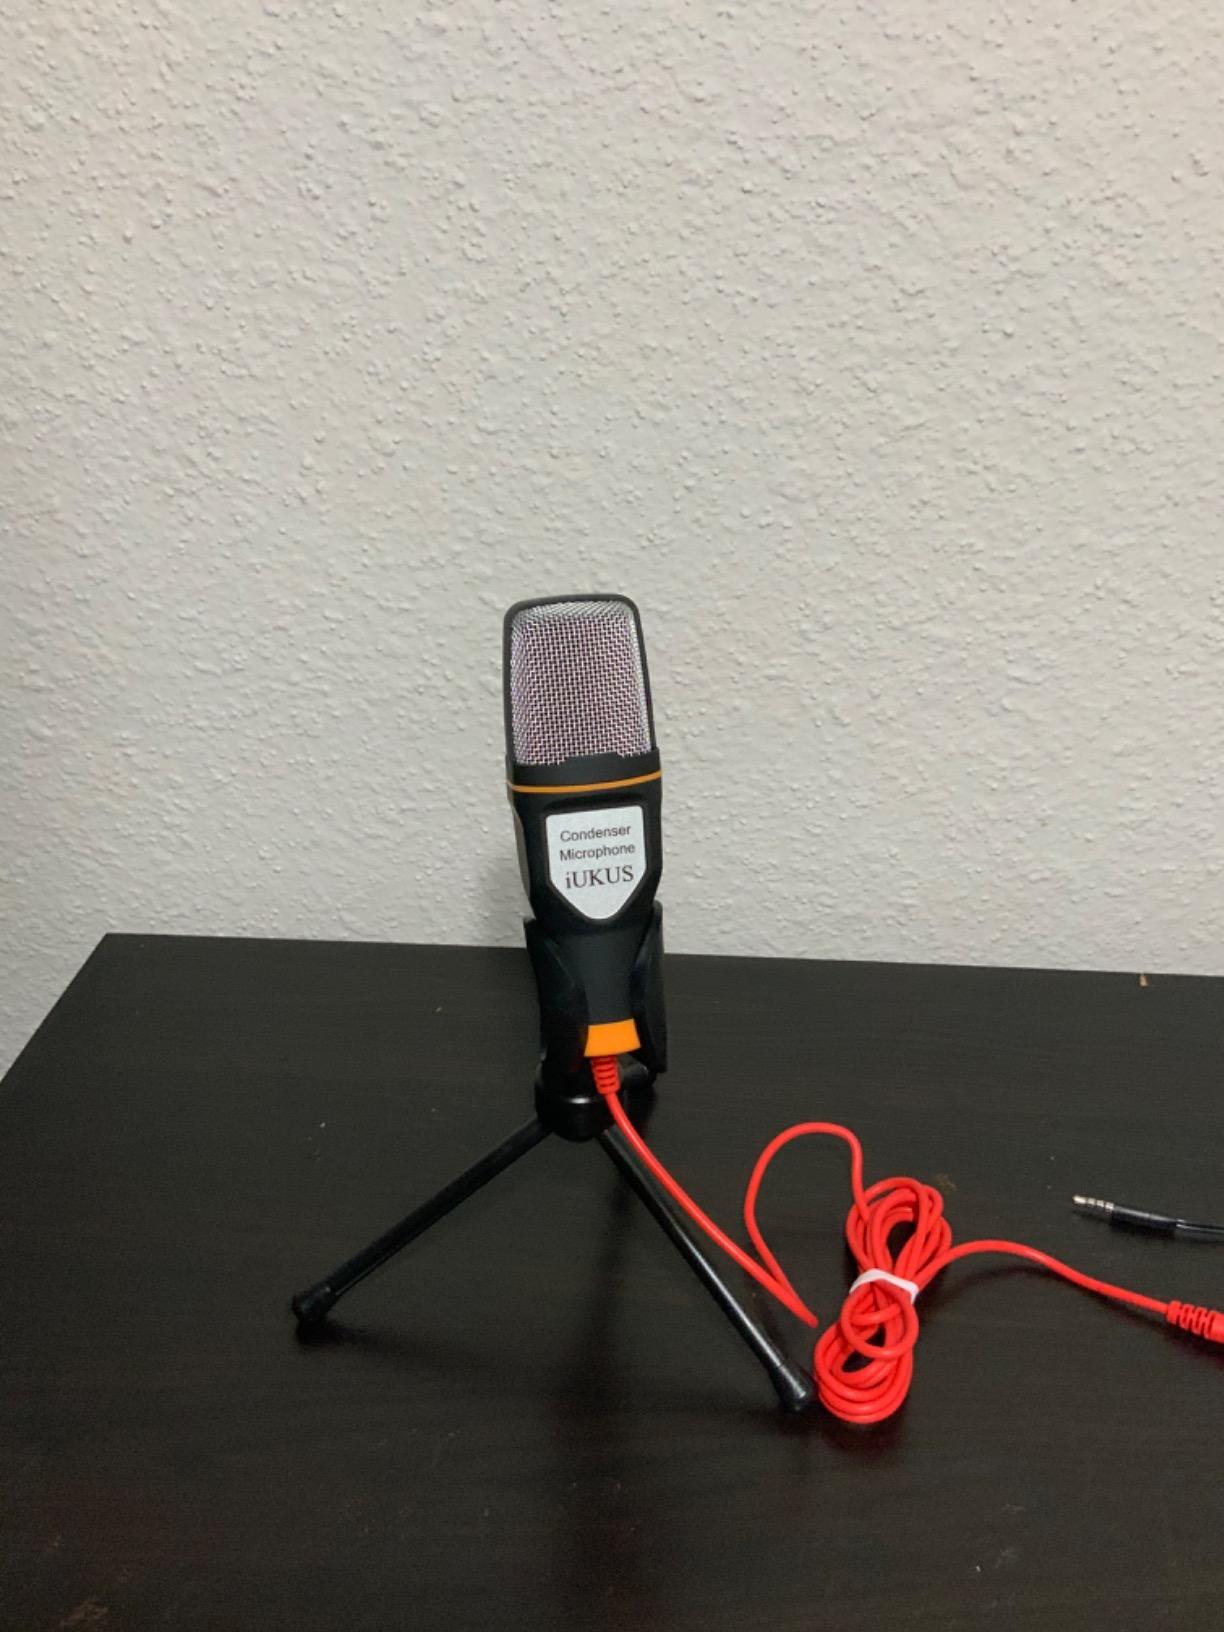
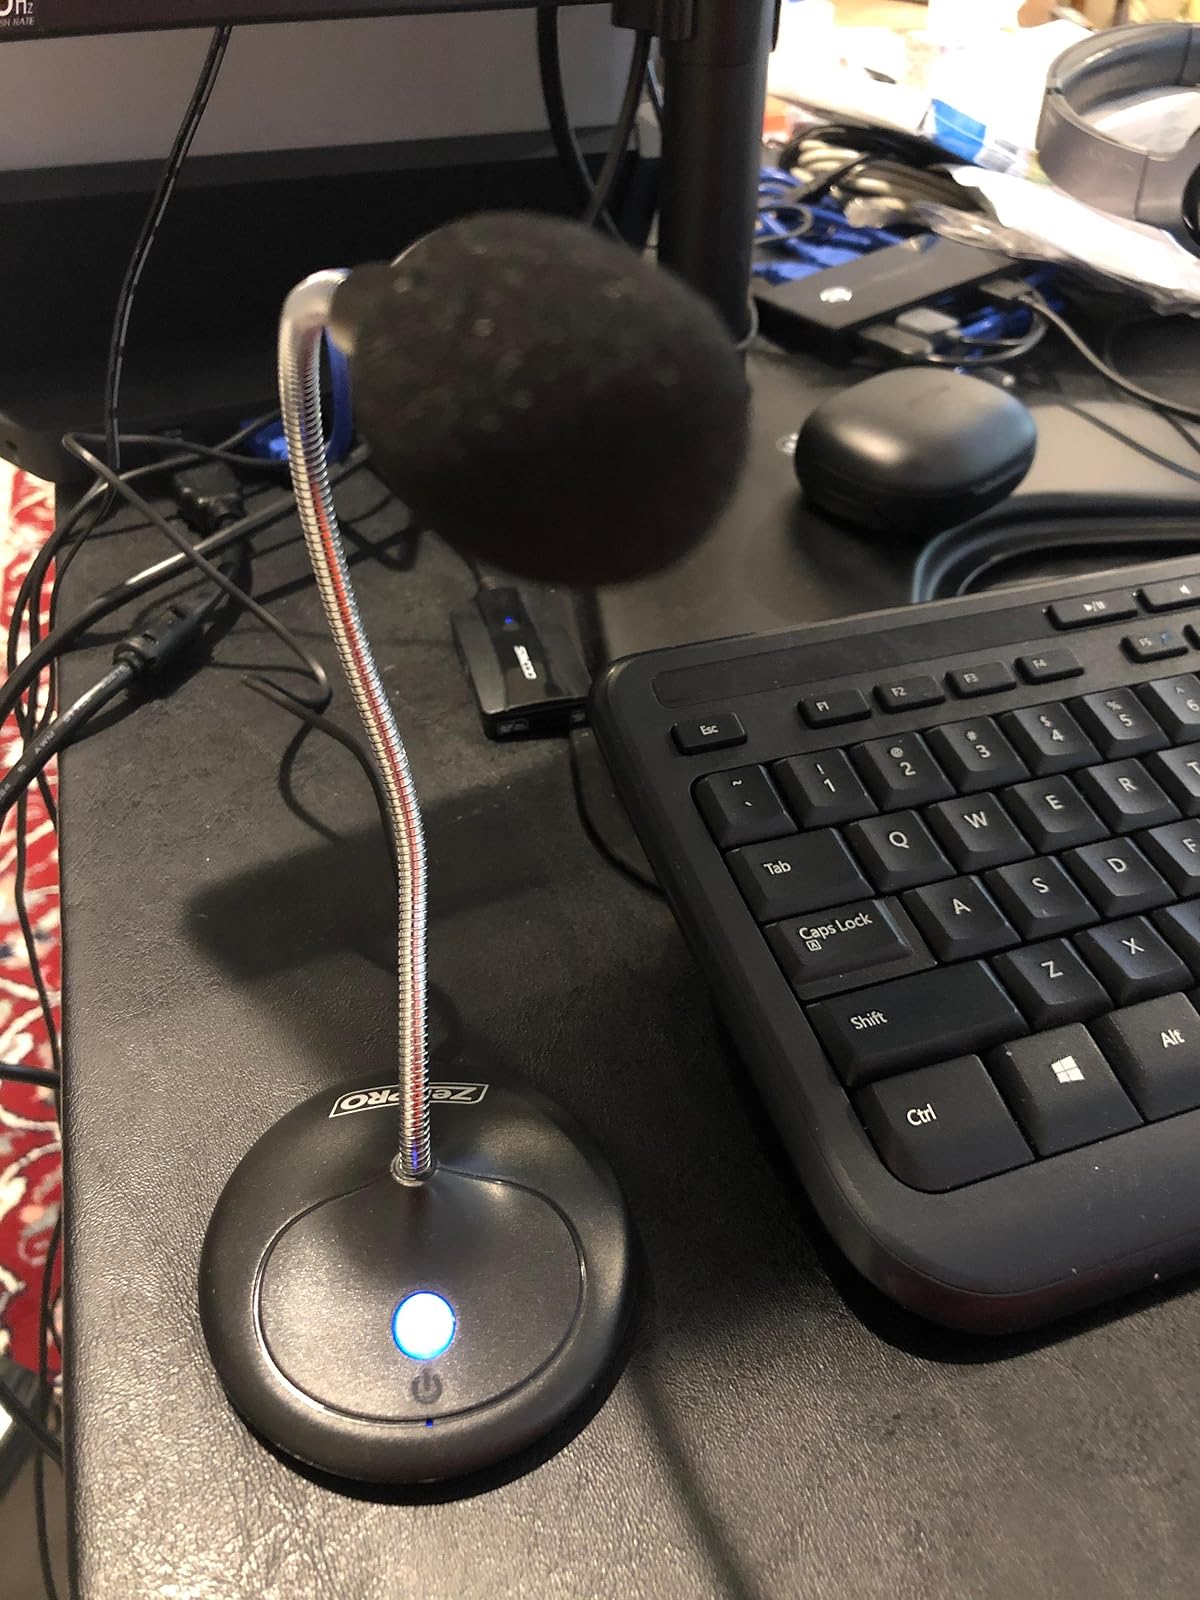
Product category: microphone
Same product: no